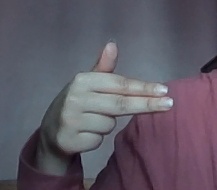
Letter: ghain